Aincille

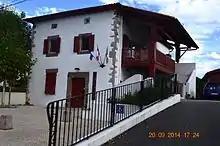
The Town Hall

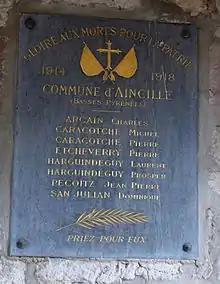
Aincille War Memorial

The town is part of the production area of Irouléguy AOC and the Appellation d'origine contrôlée (AOC) zone of Ossau-iraty.